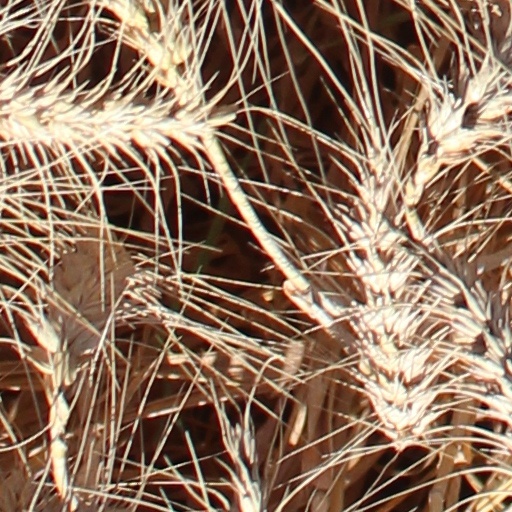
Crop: wheat